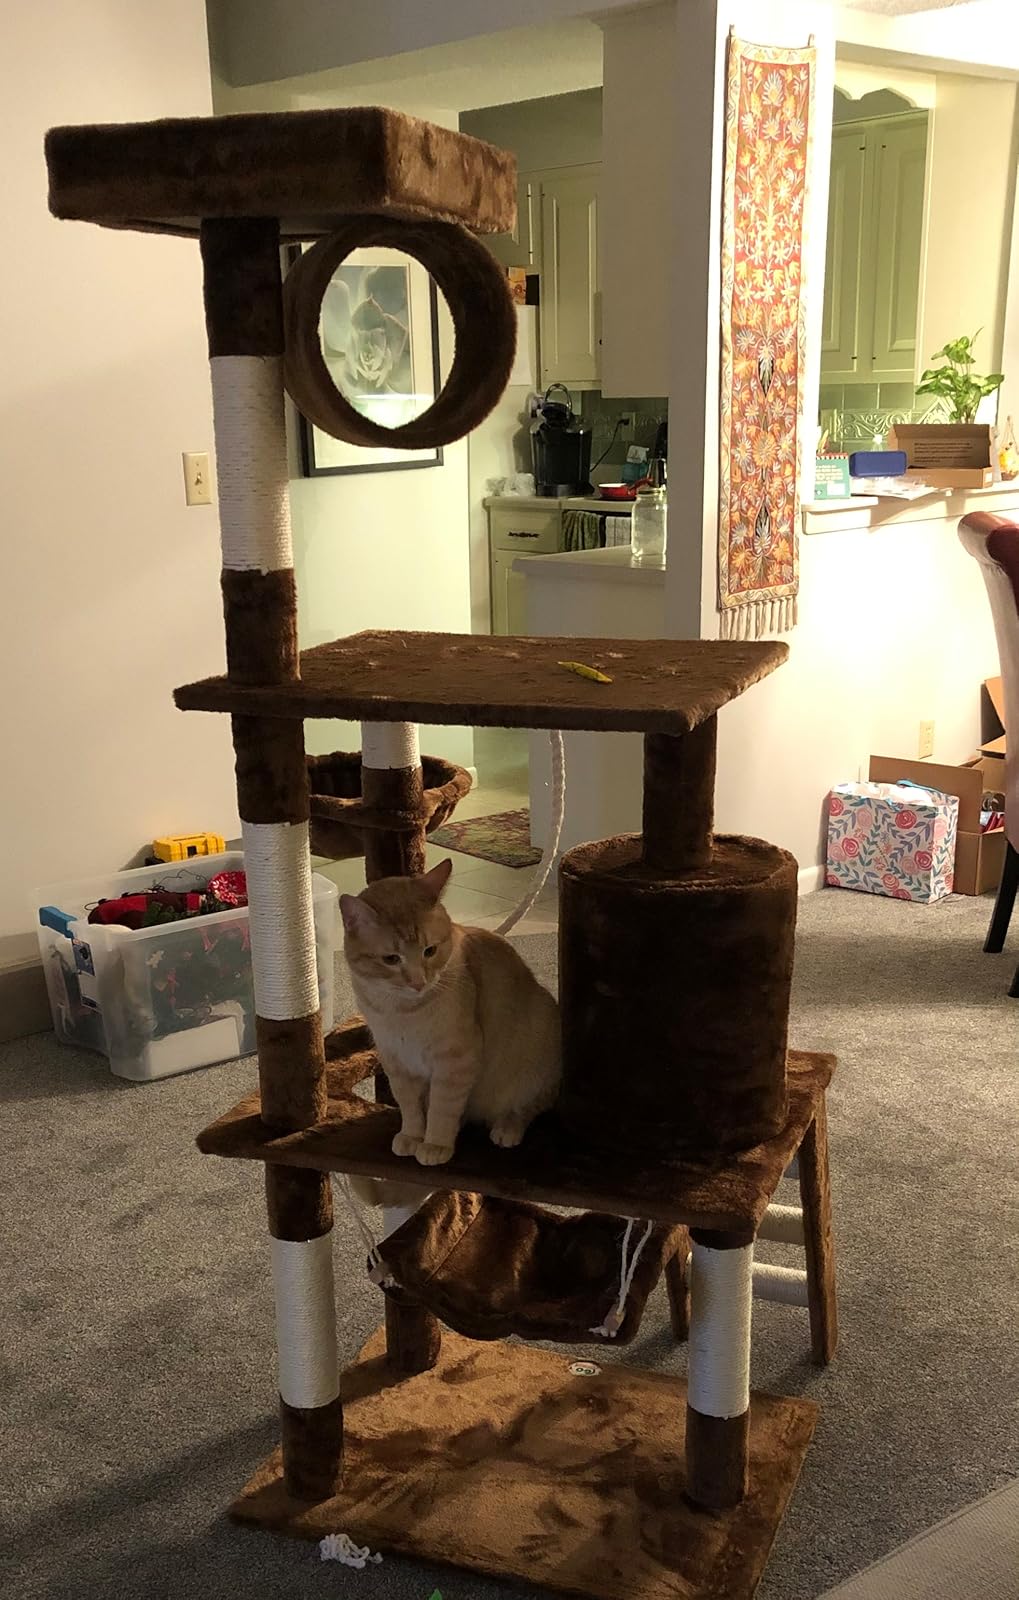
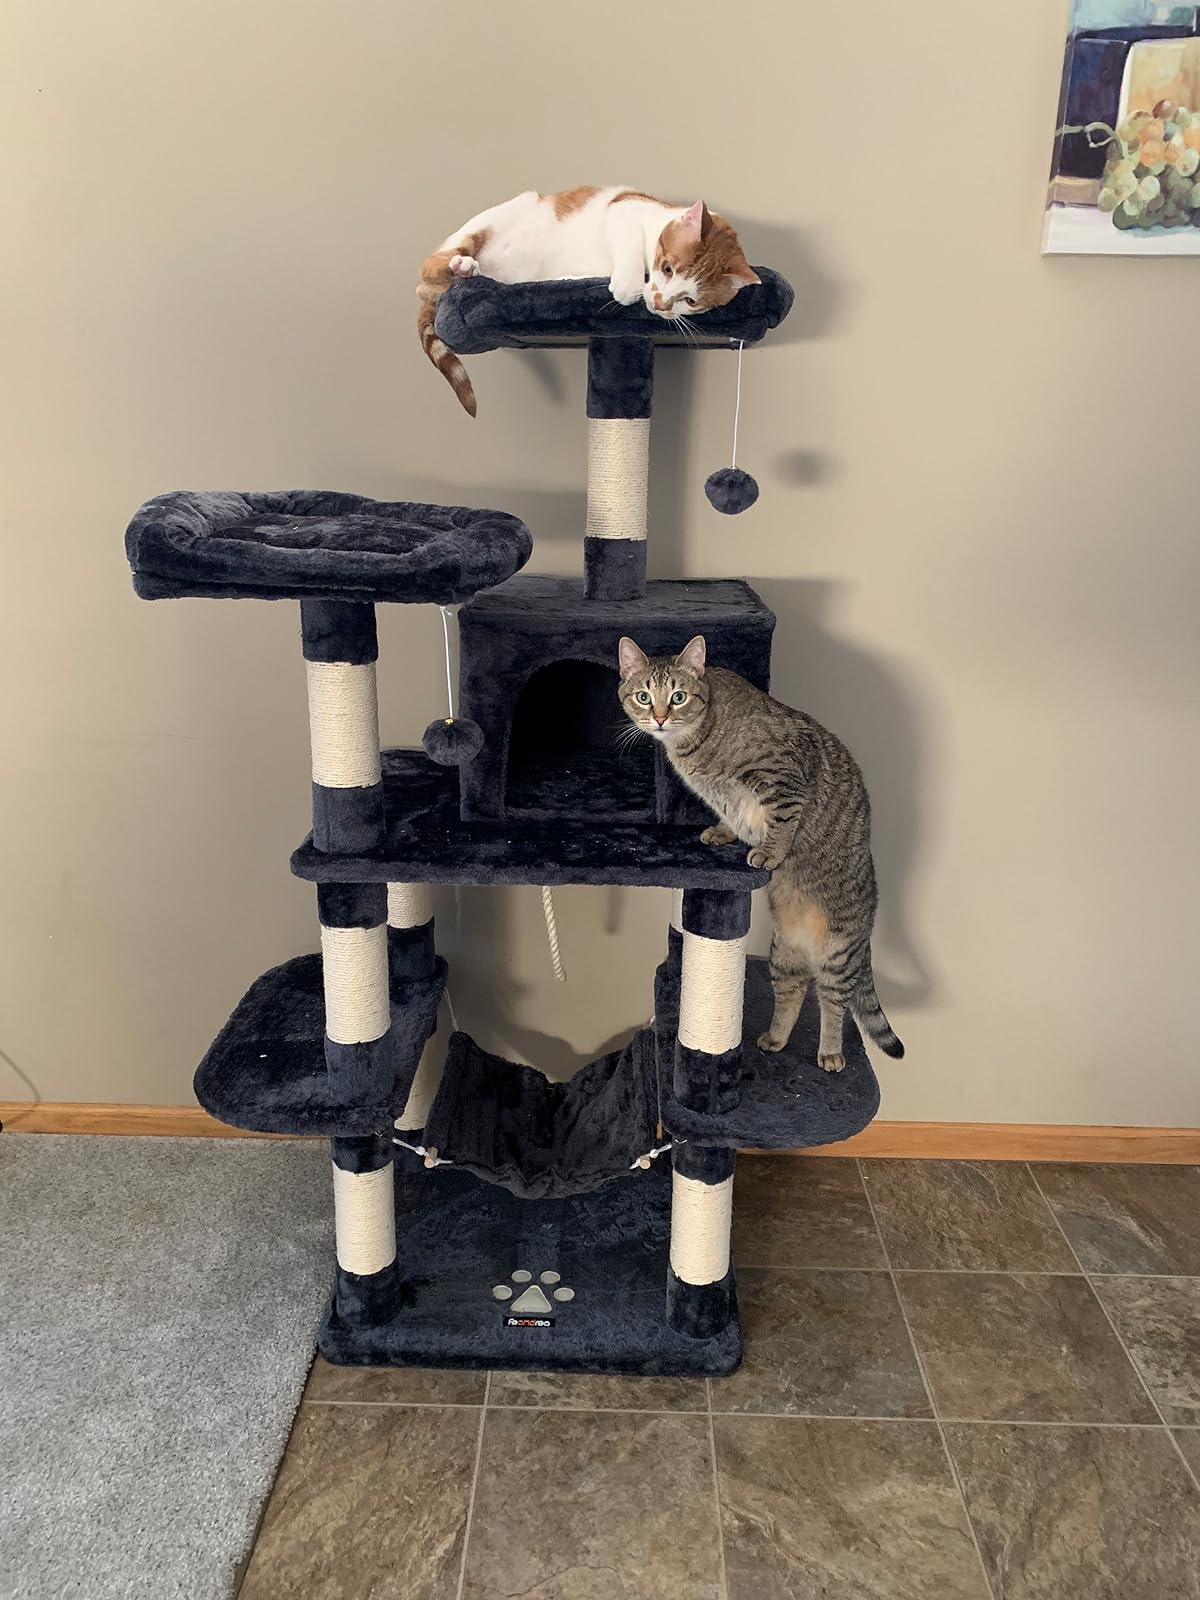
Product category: items_cat tree
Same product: no